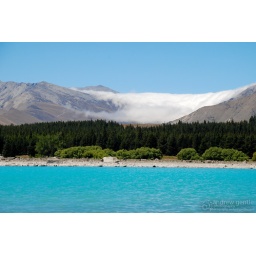
Low cloud hangs between mountains near Lake Tekapo, New Zealand